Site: brandenburg
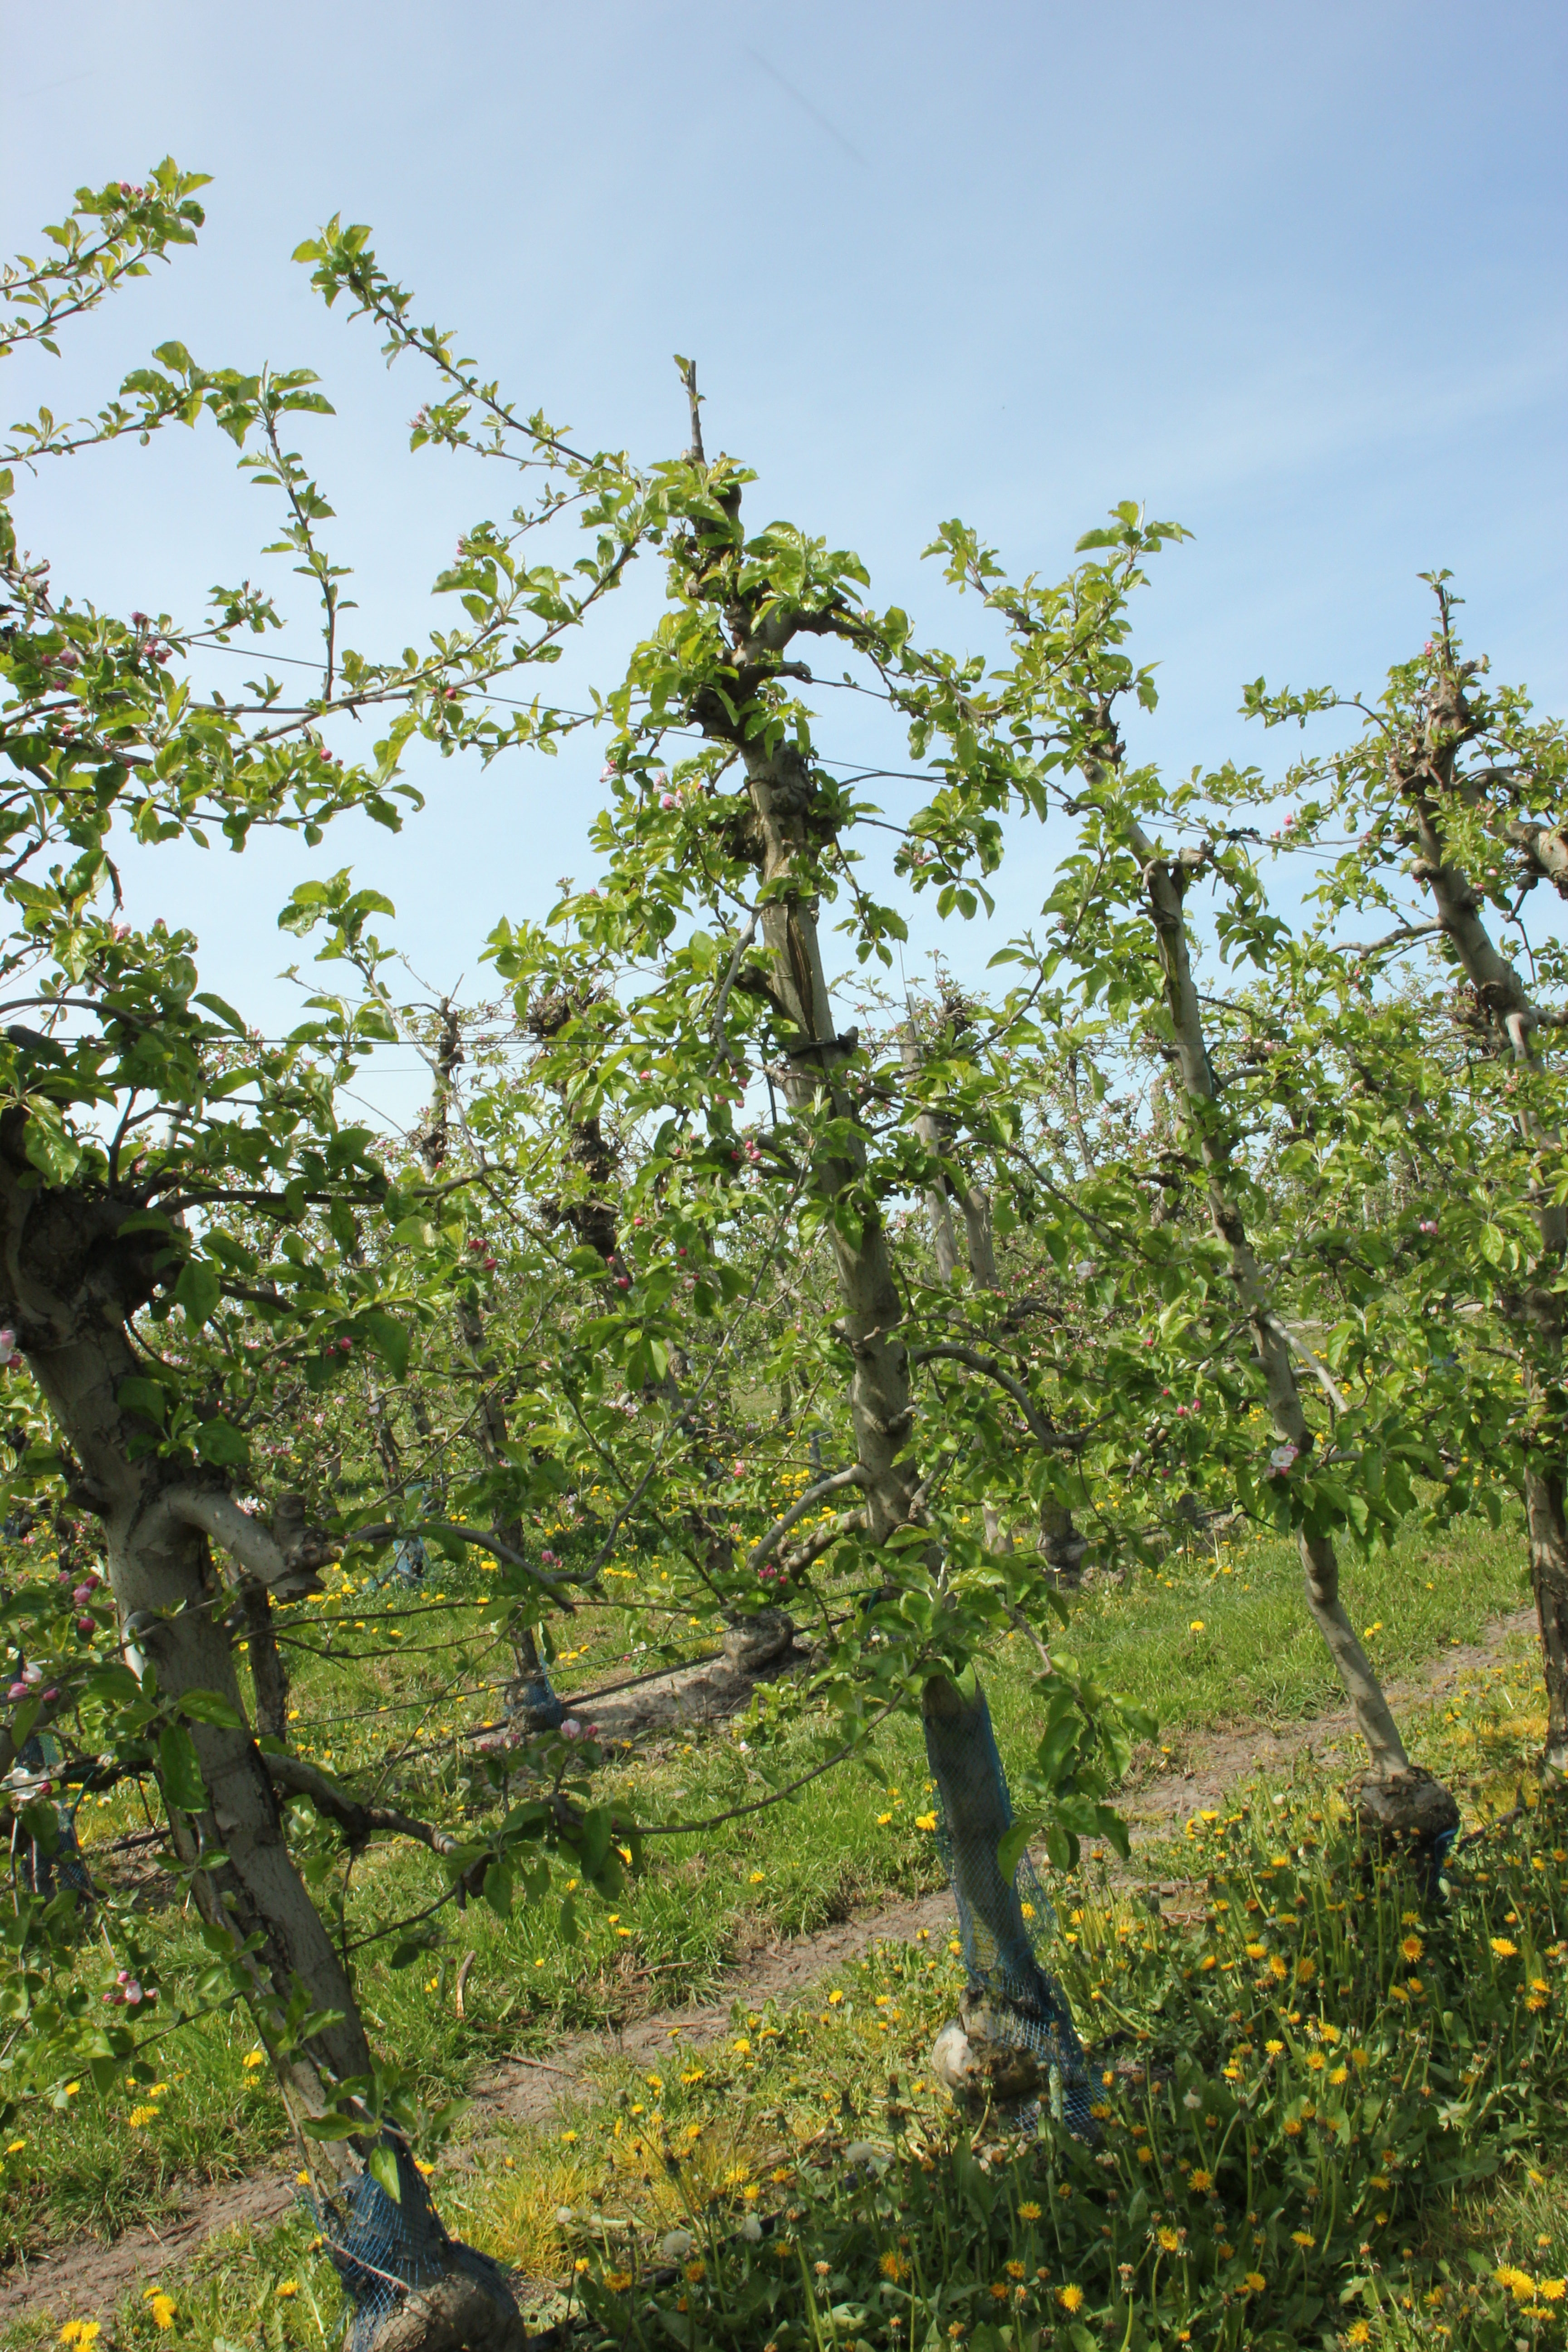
Growth stage (BBCH 60): Flowering